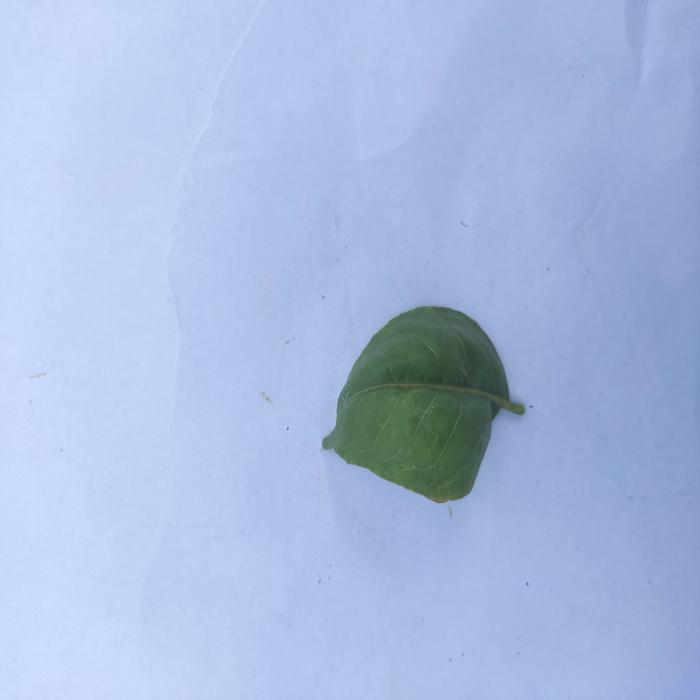
Crop: Aegle Marmelos
Leaf condition: Leaf_Curl